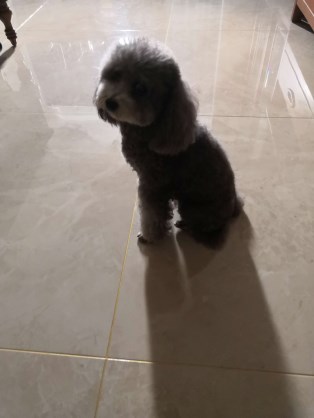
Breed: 2925-n000114-toy_poodle